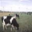
Label: cattle